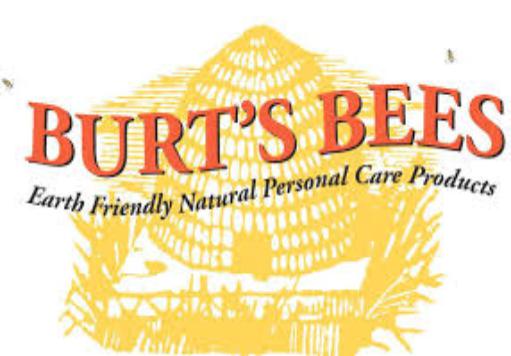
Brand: Burt's Bees
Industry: Necessities